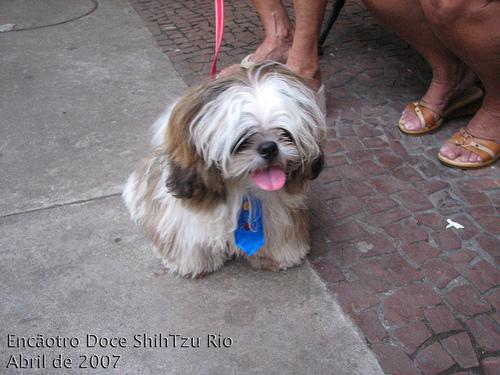
Shih-Tzu